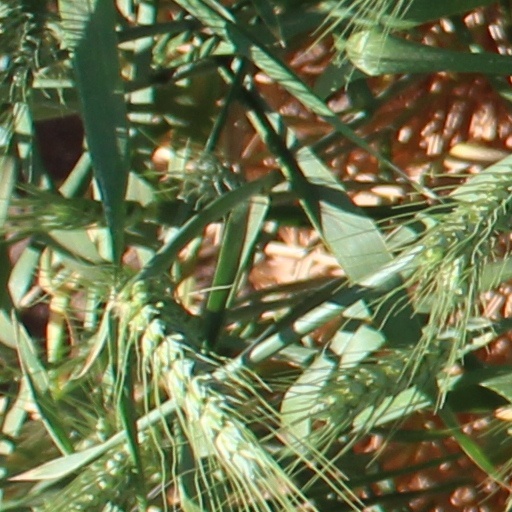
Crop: wheat